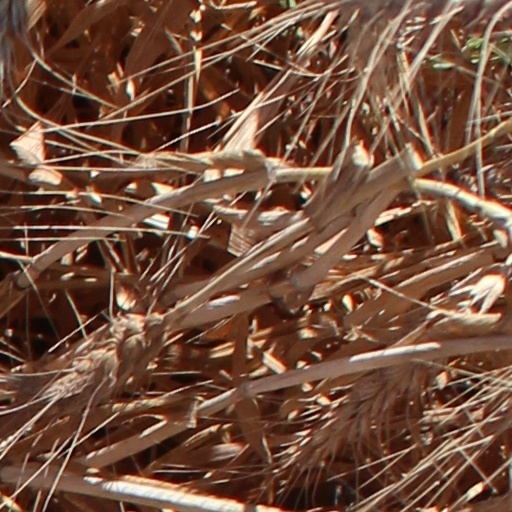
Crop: wheat